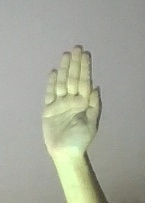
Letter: seen